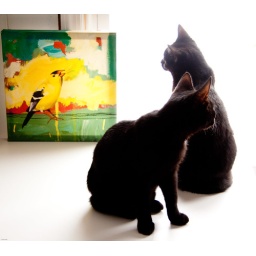
Violet admiring bird in picture, Carbon looking out the window for a real bird